History of the Jews in South Africa

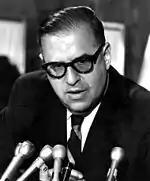
Abba Eban, born in Cape Town, was Foreign Minister of Israel from 1966 to 1974.

When the Afrikaner-dominated National Party came to power in 1948 it did not adopt an anti-Jewish policy despite its earlier position. In 1953 South Africa's Prime Minister, D. F. Malan, became the first foreign head of government to visit Israel though the trip was a "private visit" rather than an official state visit. This began a long history of cooperation between Israel and South Africa on many levels. Elements of the South Africa Jewish community through such bodies as the South African Zionist Federation maintained a cordial relationship with the South African government even though it objected to the policies of apartheid being enacted. South Africa's Jews were permitted to collect huge sums of money to be sent on as official aid to Israel, despite strict exchange-control regulations. Per capita, South African Jews were reputedly the most financially supportive Zionists abroad.